Why Women Kill

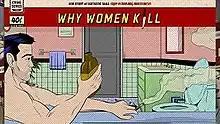
Title card for season 1

Why Women Kill is an American dark comedy anthology series created by Marc Cherry, which depicts the events leading to deaths caused by women.